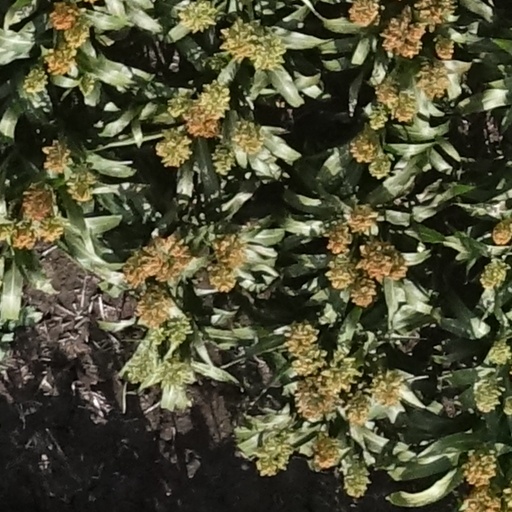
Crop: sorghum